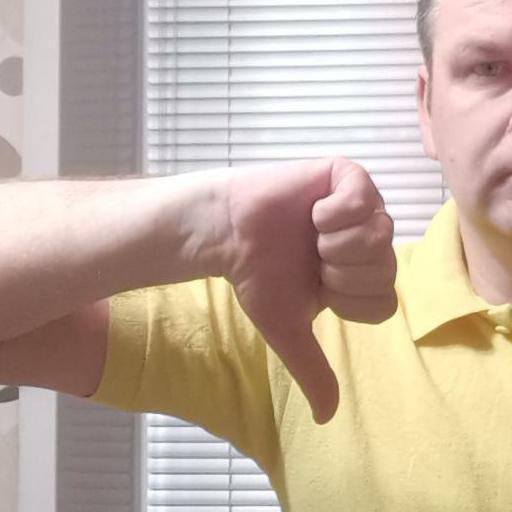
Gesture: dislike